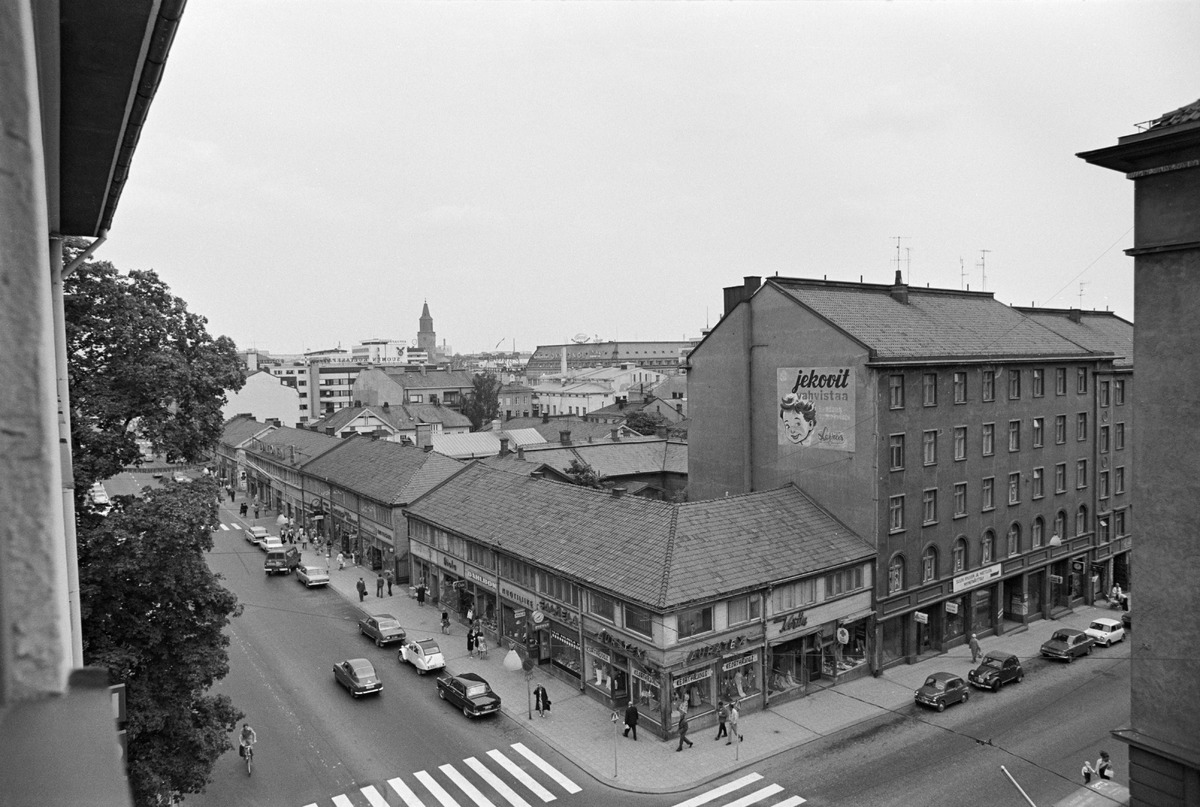
Yliopistonkadun ja Kristiinankadun kulmaus Turussa
The crossroads of the Yliopistonkatu street and the Kristiinankatu street in Turku, Finland.
sisällön kuvaus: Liikennettä Yliopistonkadun (vasemmalla) ja Kristiinankadun kulmauksessa Turussa. Kulmauksen kaikki rakennukset purettiin 1980-luvun alussa Hansakorttelin uuden ostokeskuksen tieltä. 2000-luvulla kulmauksessa sijaitsee Stockmann. content description: Traffic at the crossroads of the Yliopistonkatu street (left) and the Kristiinankatu street in Turku, Finland. The buildings at the crossroads were demolished to be replaced by the new Hansa shopping centre at the beginning of the 1980's.
Kuvaaja: Hietanen, V. K., kuvaaja
Vuosi: 1900
Paikka: Suomi, Turku, Suomi, Varsinais-Suomi, Turku
Aiheet: Turun tauti; talot; vanha keskusta; keskusta; Hansakortteli; Hansa; ostoskeskus; ostokeskus; Stockmann; Leiras; Jekovit; Auratex; seinämainokset; seinämainos; seinämaalaus; kaupunkikeskustat; kaupunkirakentaminen; kaupunkisuunnittelu; mainokset; rakennukset; ulkokuva; architecture; houses; buildings; urban planning; town planning; city planning; old centre; center; demolition; deconstruction; traffic; advertisements; wall; murals